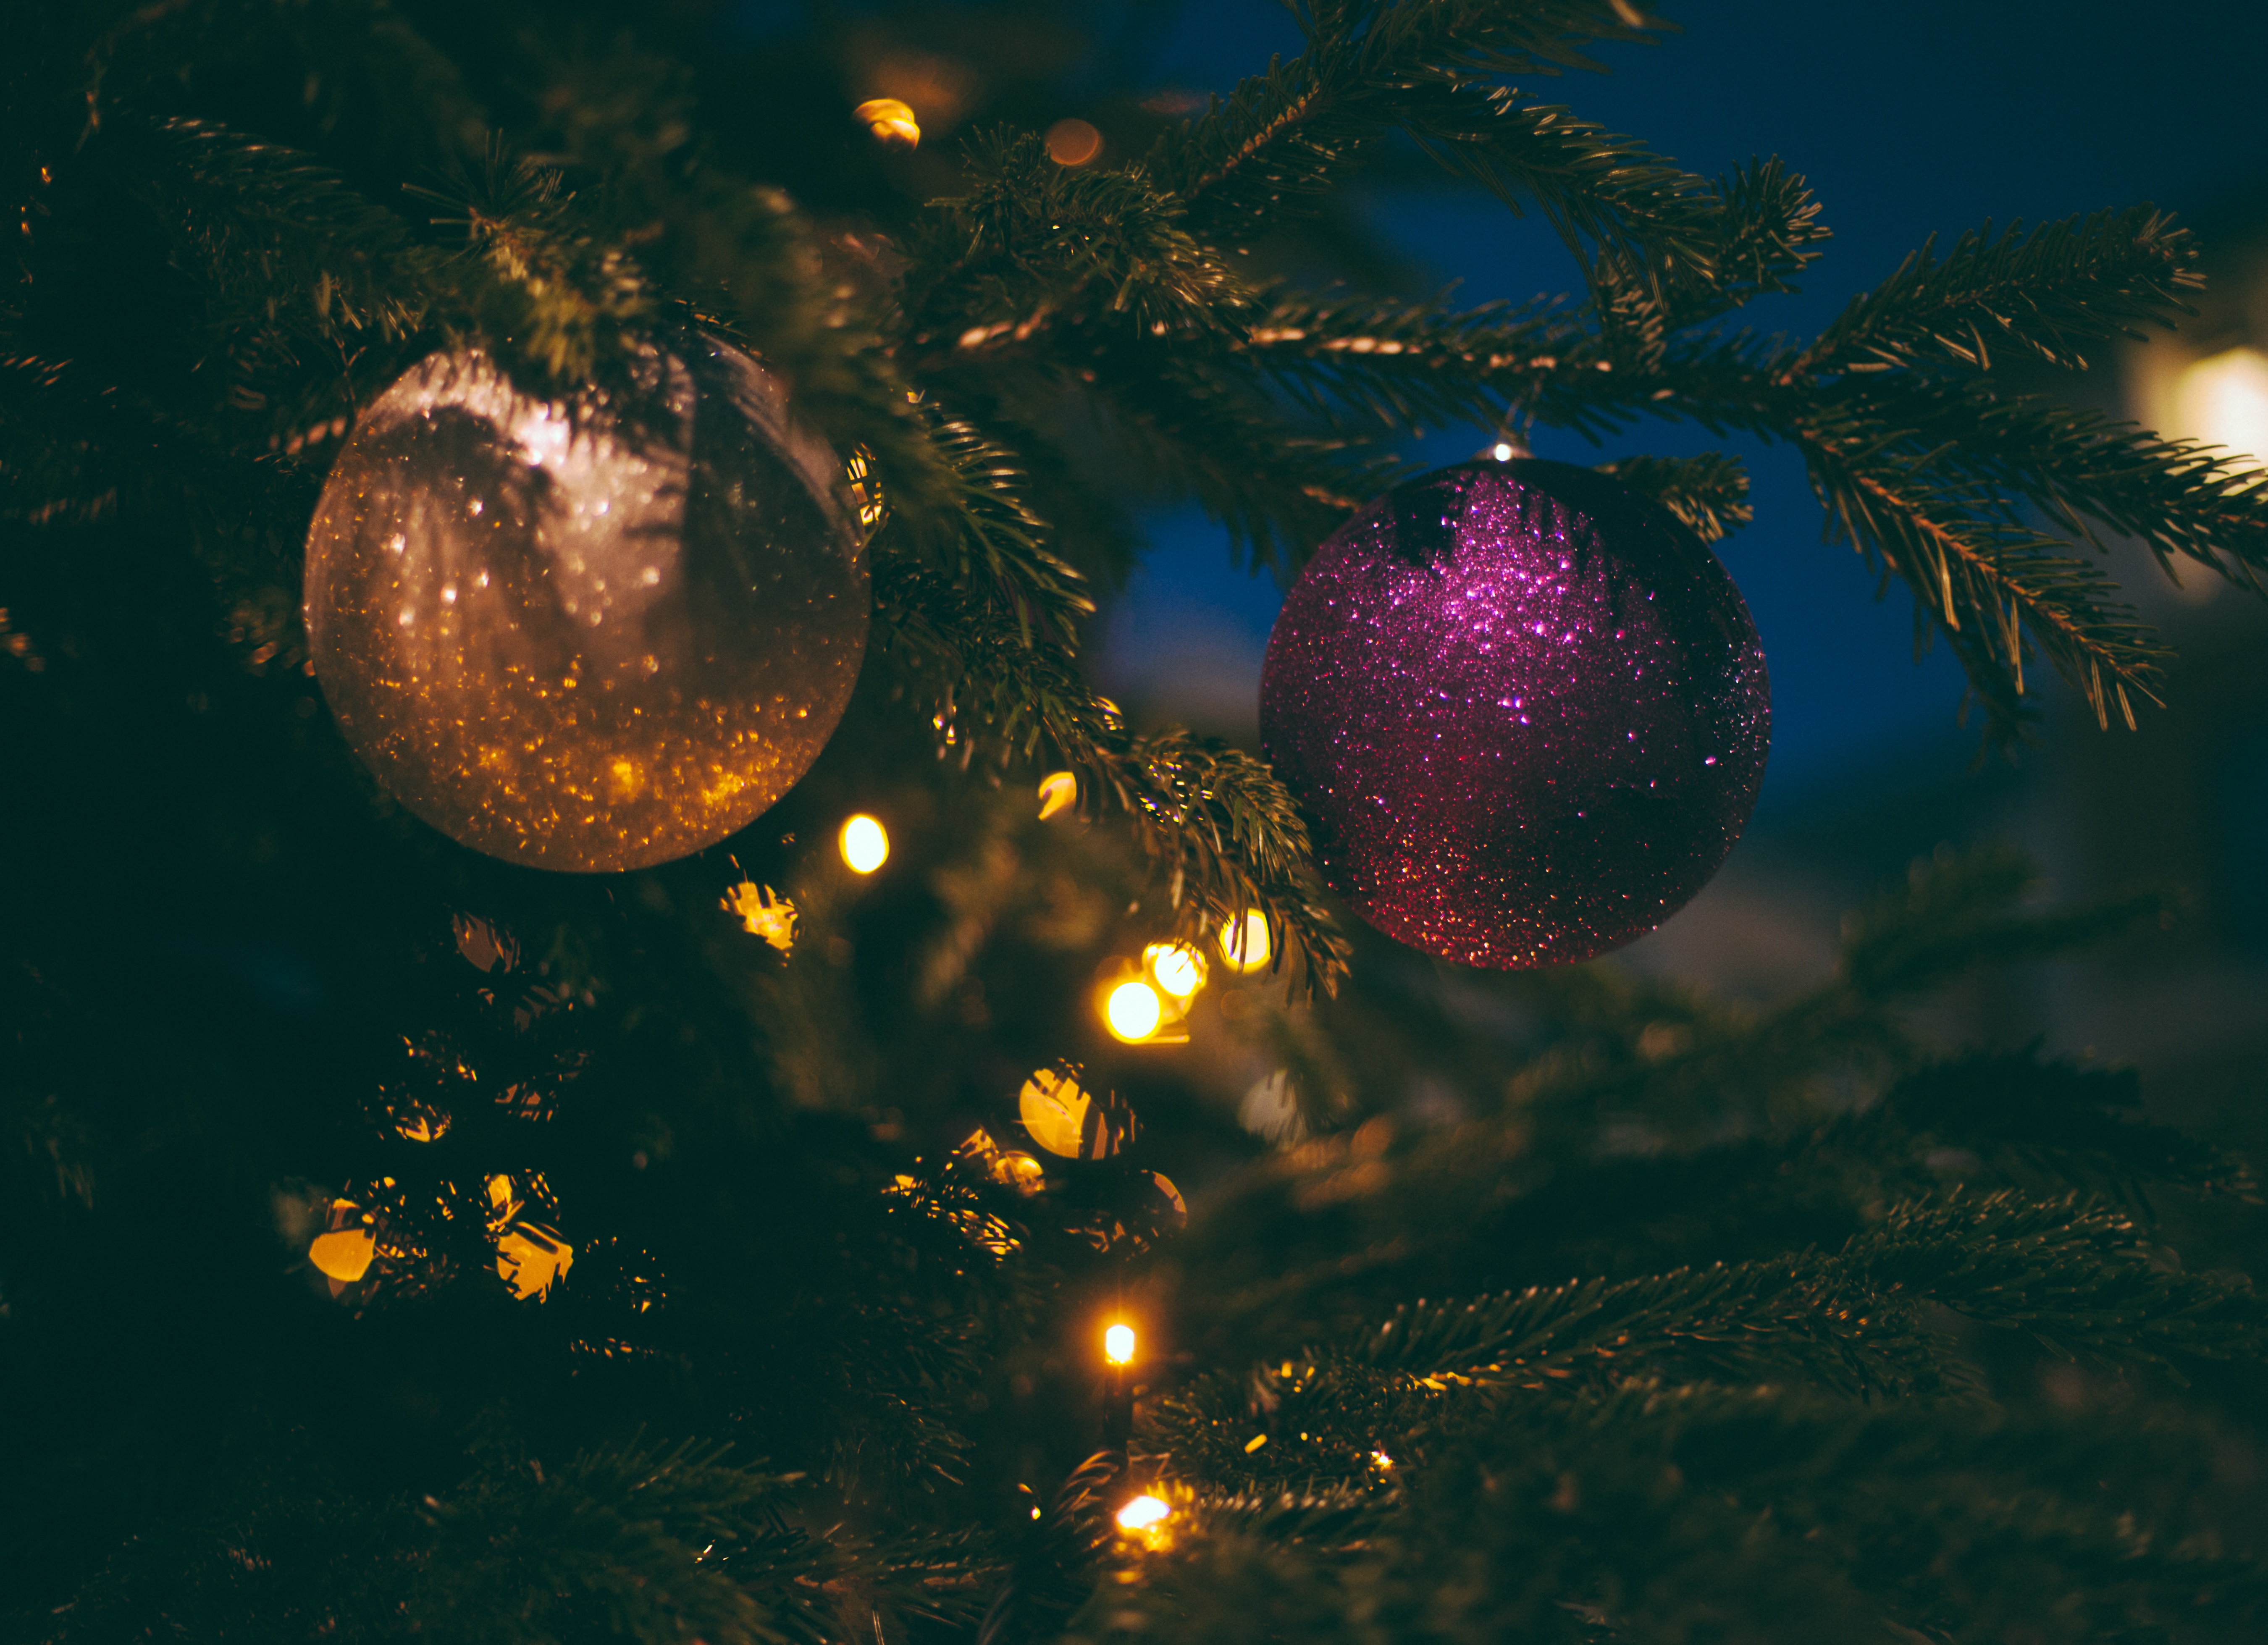
branch, light, night, sunlight, flower, reflection, darkness, christmas tree, christmas decoration, computer wallpaper, fractal art